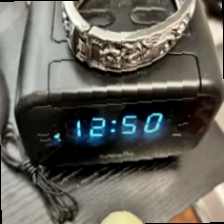
Label: has bracelet mod